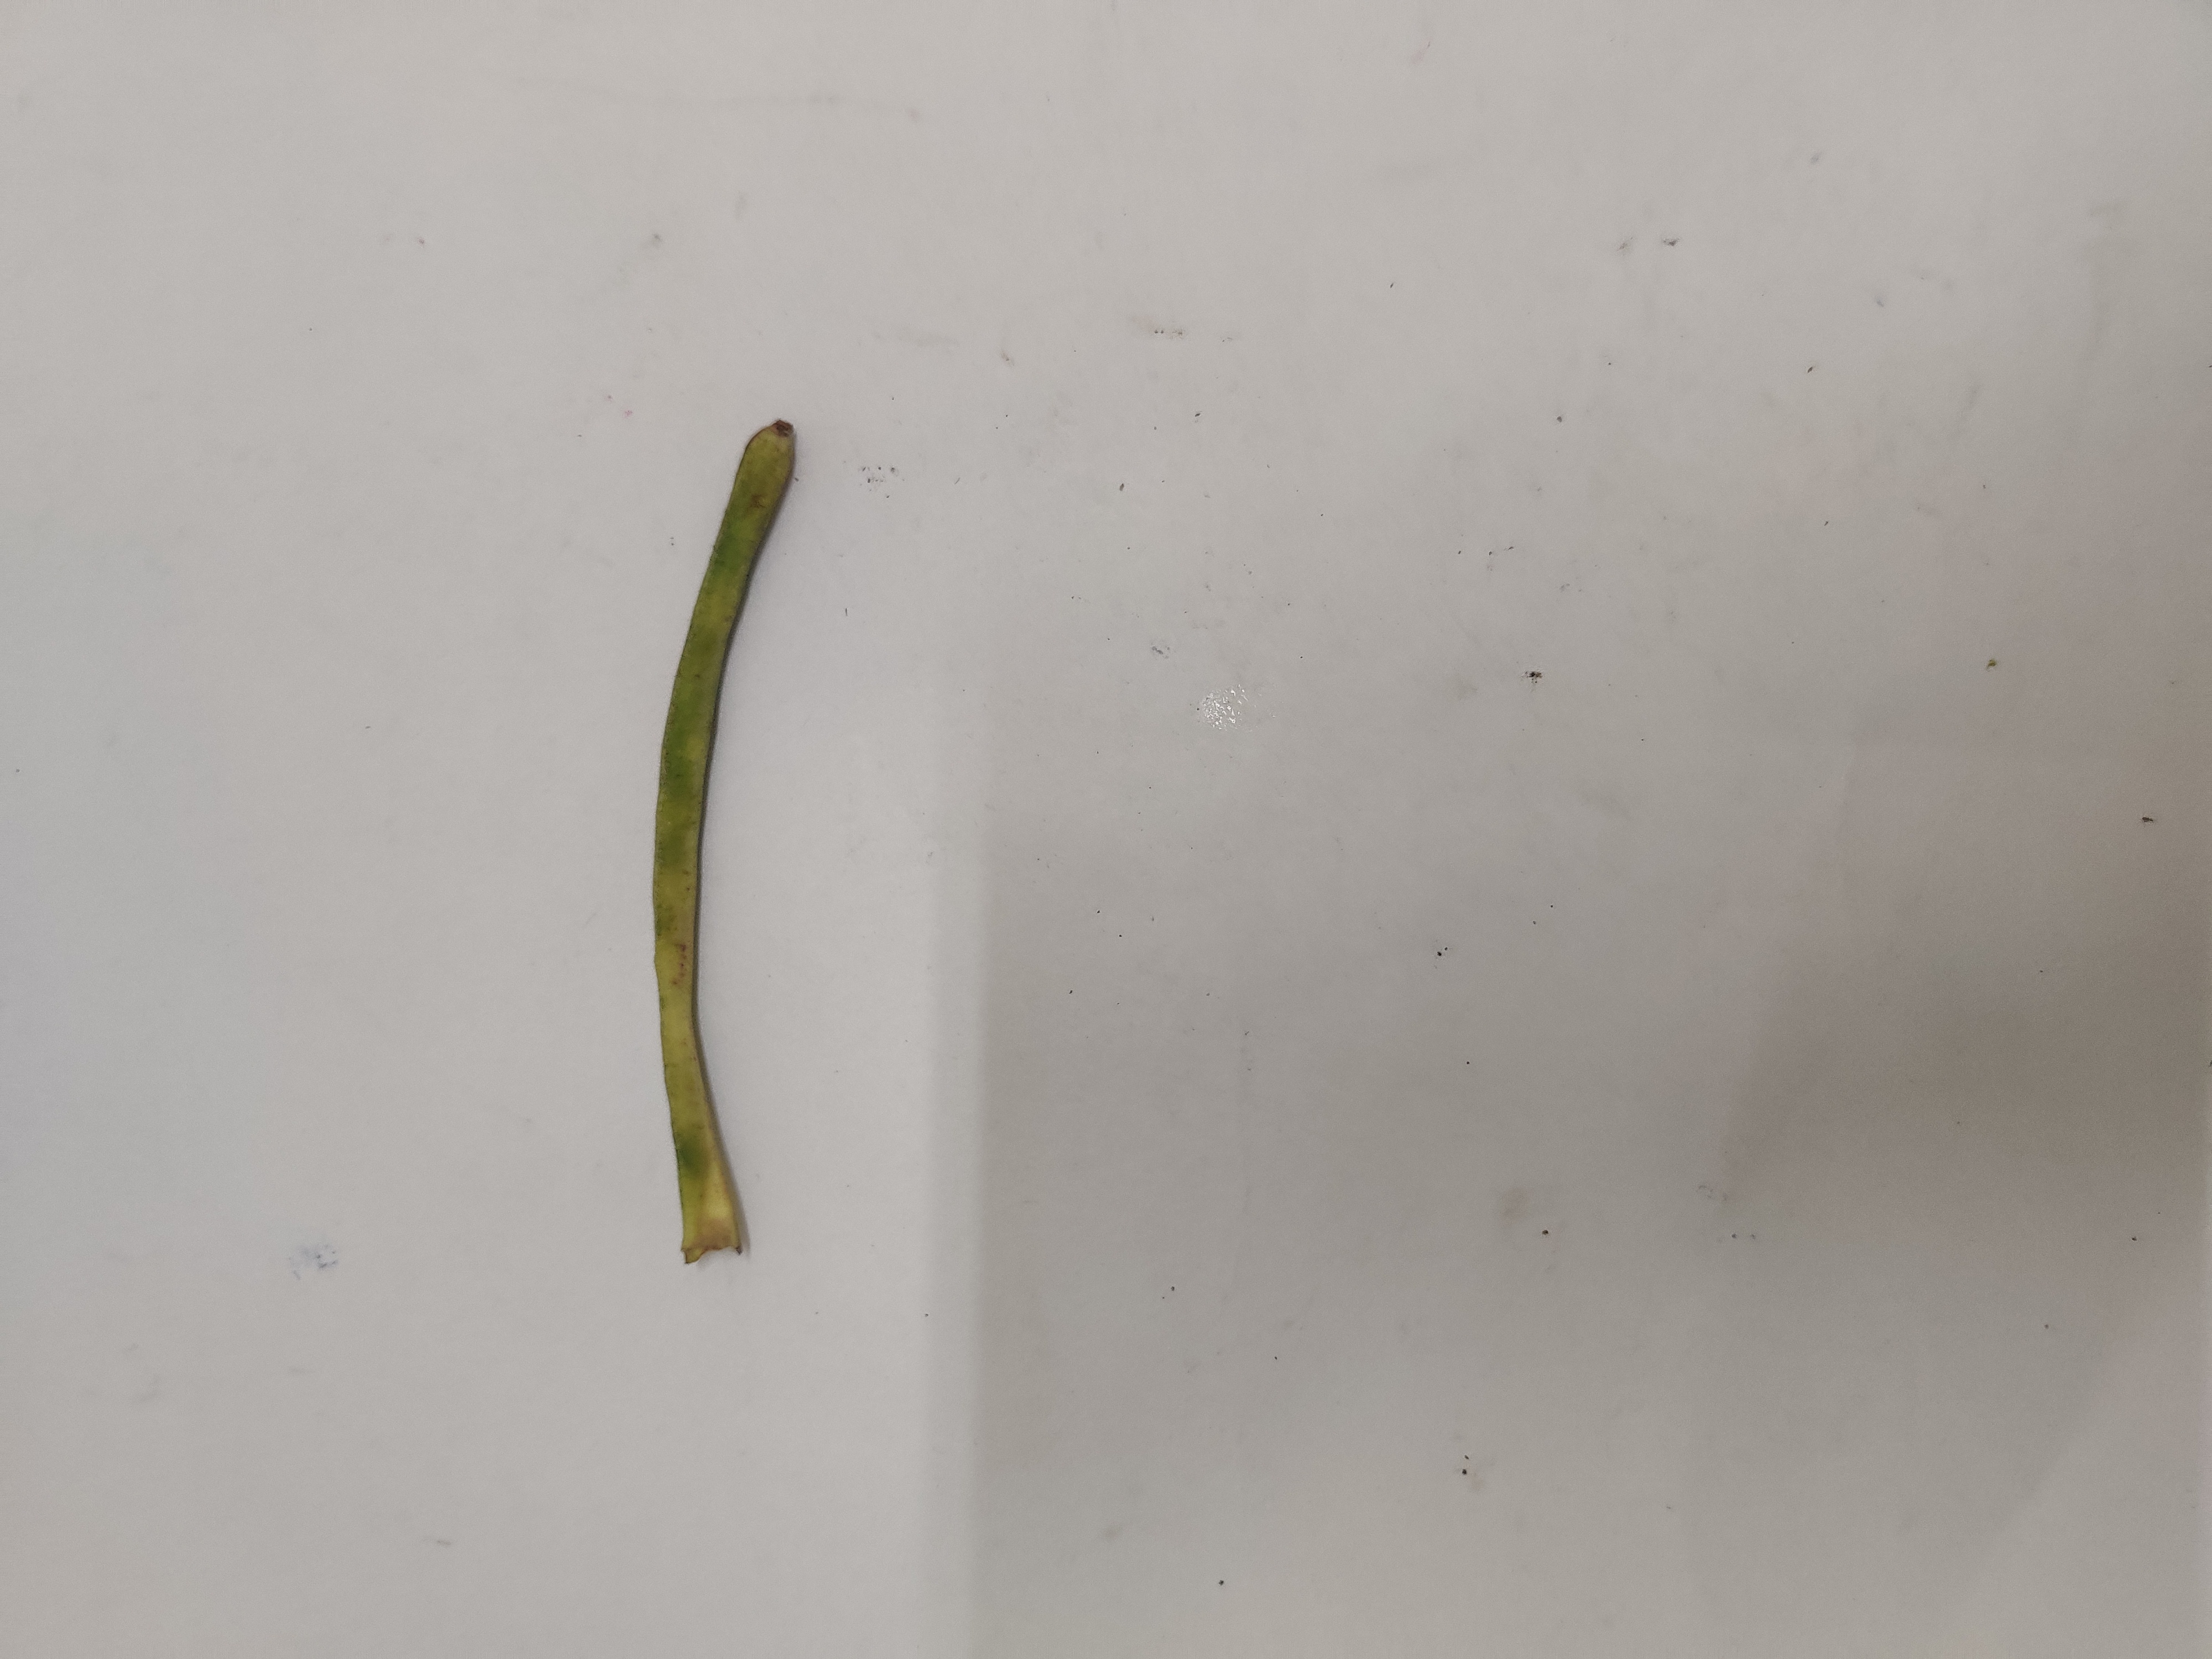
Crop: Cowpea
Condition: Severely Damaged